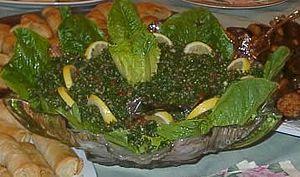
La cuisine palestinienne est constituée d'aliments consommés par les Palestiniens, ce qui inclut les habitants des territoires palestiniens, d'Israël, les habitants des camps de réfugiés palestiniens des pays voisins ainsi que la diaspora palestinienne. La cuisine palestinienne provient des populations qui se sont installées en Palestine, en particulier pendant le califat omeyyade. Par la suite, elle a eu des influences perses et finalement de fortes influences turques dues aux populations arrivées pendant l'Empire ottoman. Elle est semblable aux autres cuisines du Levant, notamment les cuisines libanaise, syrienne et jordanienne.